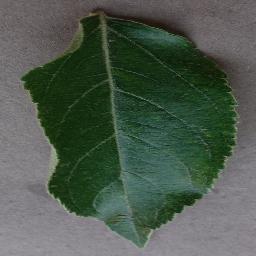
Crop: apple
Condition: healthy